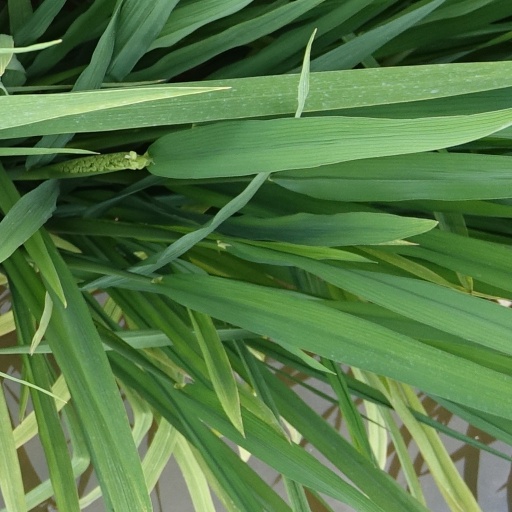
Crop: rice